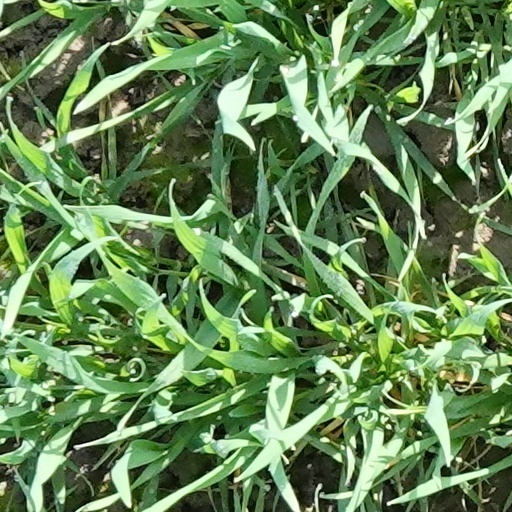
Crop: wheat